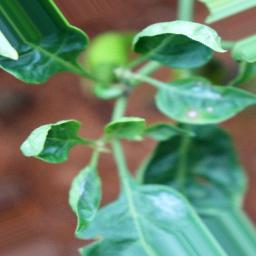
Label: mites_and_trips